Galletué Lake

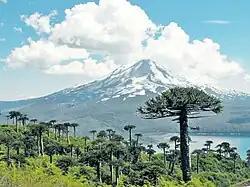
Araucaria trees in nearby Conguillio National Park.

The drainage area upstream from Galletué Lake is called the Quinquén Valley. About east of Lake Galletué the Quinquèn river combines with the Zamueco River to form the Ñirecco River which flows into Galletué Lake. The Pehuenche (or Pewenche) people have lived in this valley for several hundred years, but came under the control of the government of Chile during the 1880-1883 "Mountain Campaign" to pacify and establish Chilean rule over the Mapuche and other indigenous people.